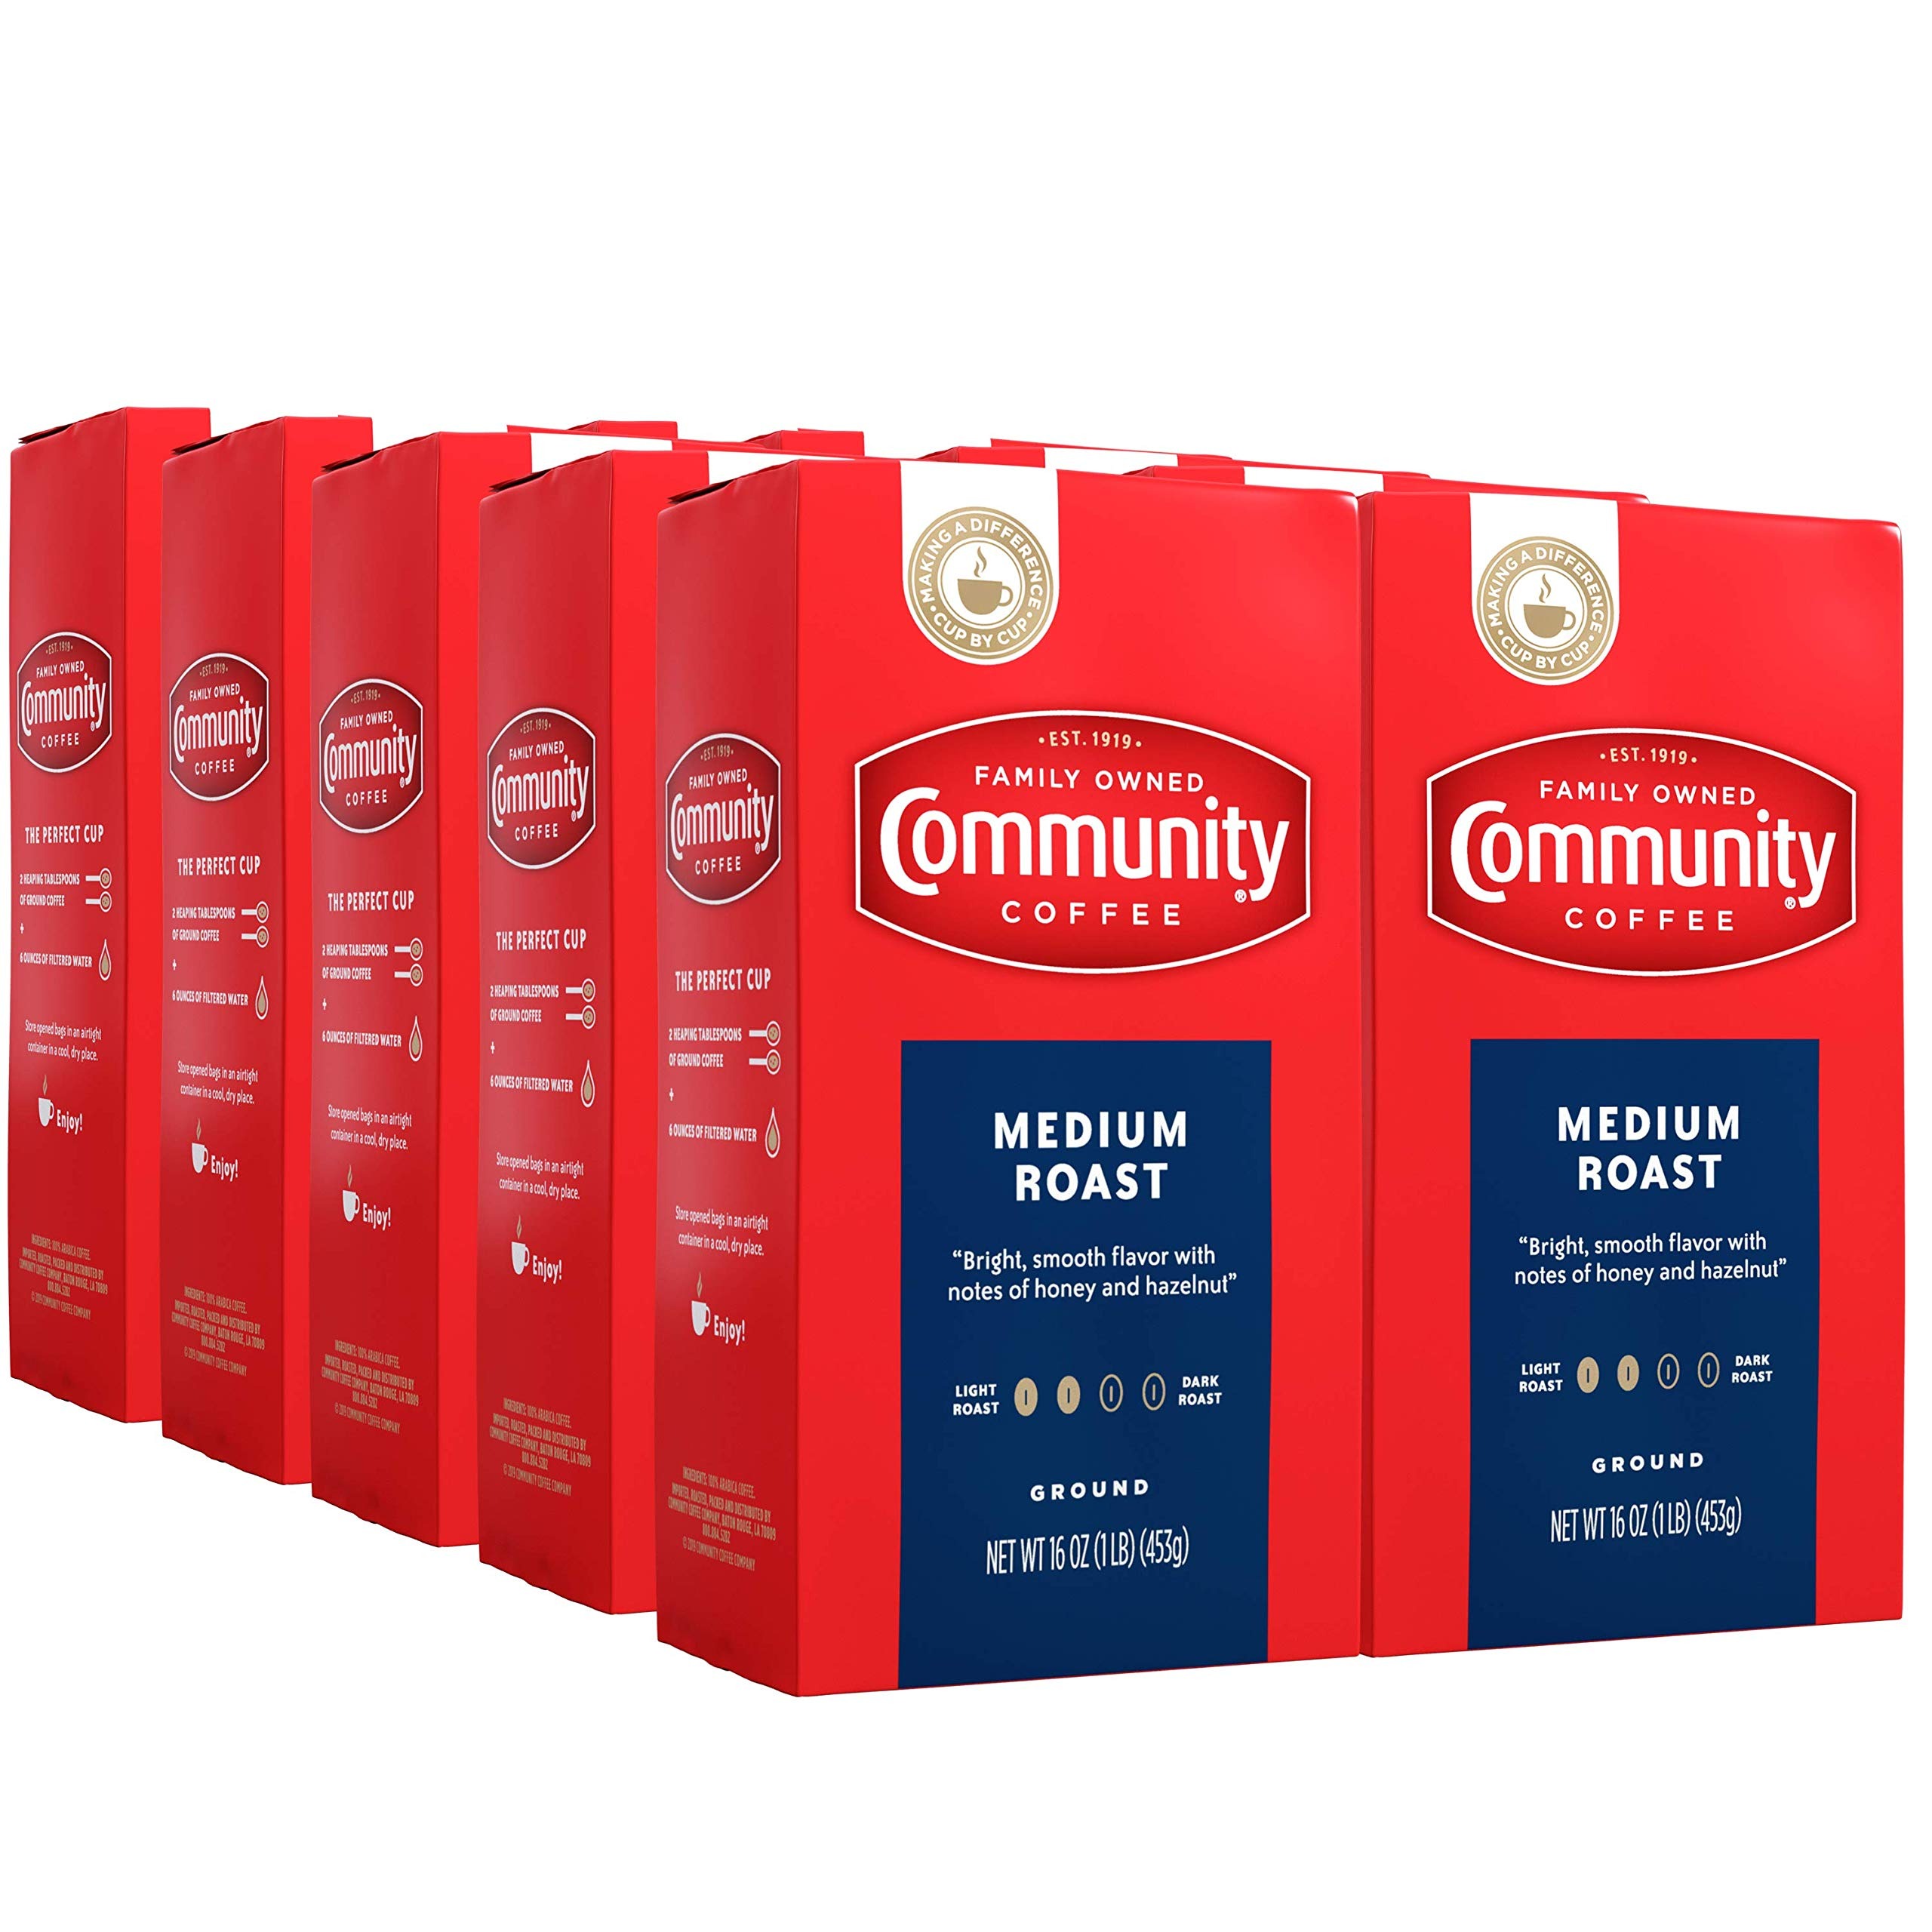
Item Name: Community Coffee Medium Roast Ground Coffee, Vacuum Packed 16 Ounce Bags (Pack of 10)
Bullet Point 1: ABOUT MEDIUM ROAST: Vacuum sealed for freshness in the coffee brick format, Medium Roast is the same as our Breakfast Blend; start every day with this smooth, bright, full-bodied coffee
Bullet Point 2: GROUND BEANS: We take high quality 100% Arabica beans, roast and grind them to perfection. Our ground coffee is constantly watched, brewed and tasted by our experts for rich, flavorful coffee
Bullet Point 3: RESPONSIBLY SOURCED: We promote stability in the coffee supply chain from soil to cup, partnering with World Coffee Research to ensure a sustainable future
Bullet Point 4: HOW YOU LIKE IT: Ground to perfection to brew as drip coffee, pour over or use in your French press. Plenty of options for every taste including hot, iced or cold brew coffee
Bullet Point 5: QUALITY ASSURED: All of our coffee beans go through a rigorous scoring system for body, balance, flavor and aroma. Only then can they be considered fit to bear the Community Coffee name
Value: 160.0
Unit: Ounce

Price: 13.1